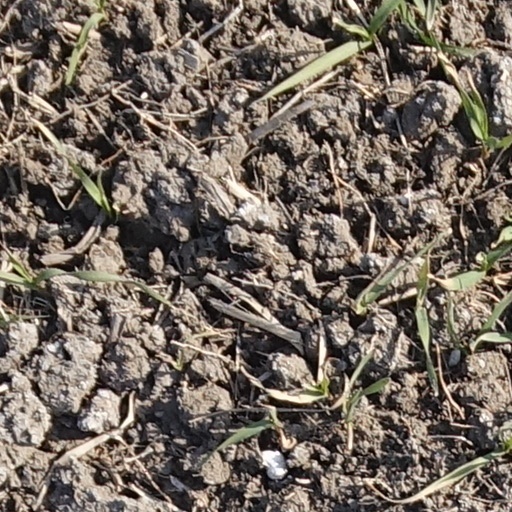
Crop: wheat